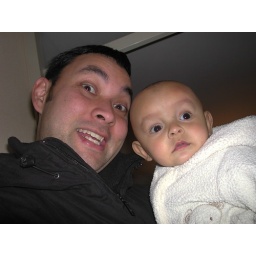
Theo stays warm (and makes people chuckle) in his furry bear suit.